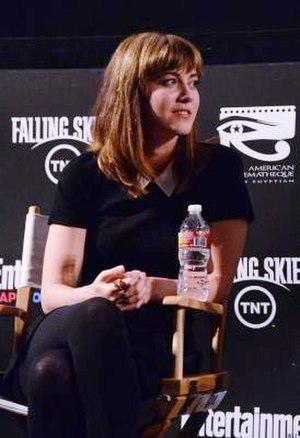
Mary Elizabeth Winstead [ˈmɛɹi əˈlɪzəbəθ ˈwɪnstɛd] est une actrice et chanteuse américaine née le 28 novembre 1984 à Rocky Mount, en Caroline du Nord.